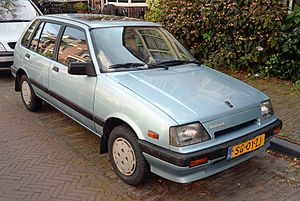
Suzuki Swift / Swift (AA, 1983−1989)
Suzuki Swift 1,3 GLX (1987)
Suzuki Swift er en minibil fra Suzuki bygget siden efteråret 1983.